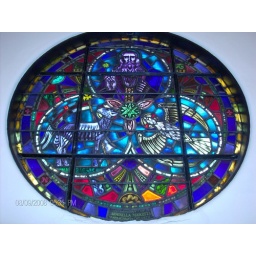
Carminella Mascetta glass window at Epiphany of Our Lord Church dedicated by family when church was built